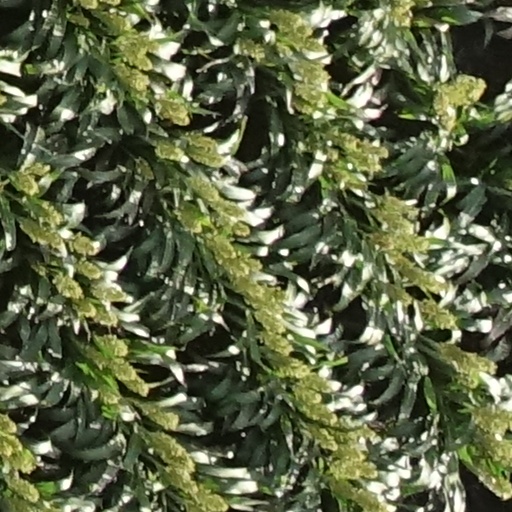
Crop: sorghum